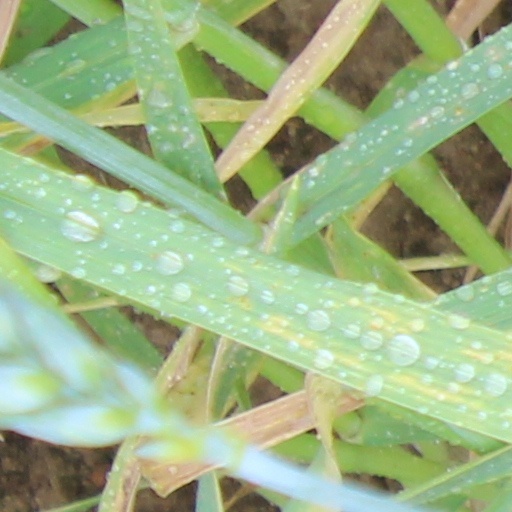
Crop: wheat